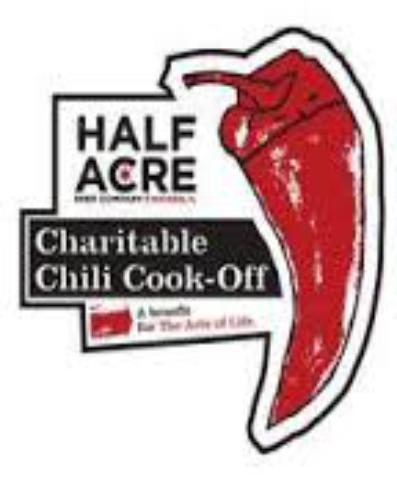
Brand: Half Acre
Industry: Food